King Solomon's Mines

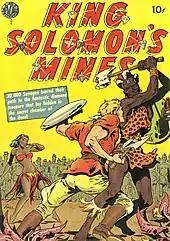
Cover art from King Solomon's Mines, Avon Periodicals, 1951, art by Lee J. Ames.

In 1958, an episode of the BBC's "Buried Treasure" named "King Solomon's Mines" aired. Hosted by Sir Mortimer Wheeler.